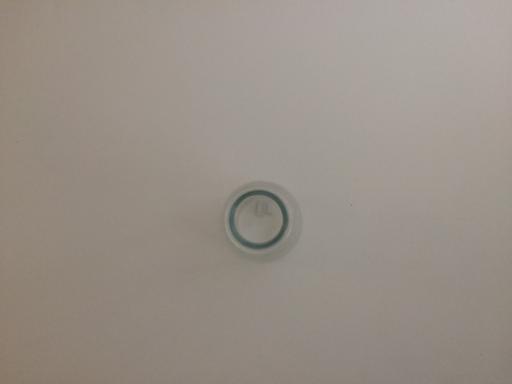
Waste category: glass